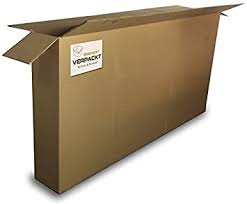
Label: cardboard